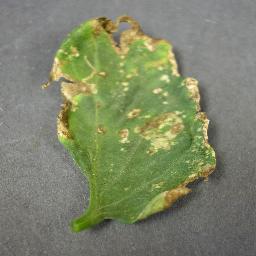
Label: Tomato___Bacterial_spot